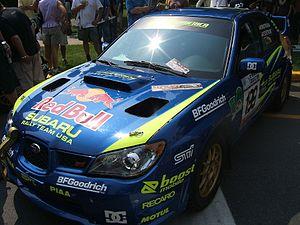
Le Rallye STP est une épreuve annuelle de rallye automobile sur terre disputée à Wellsboro.